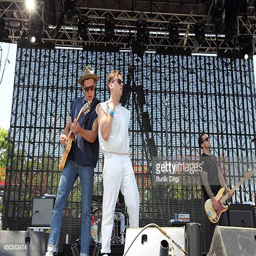
person of skaters performs on stage during day